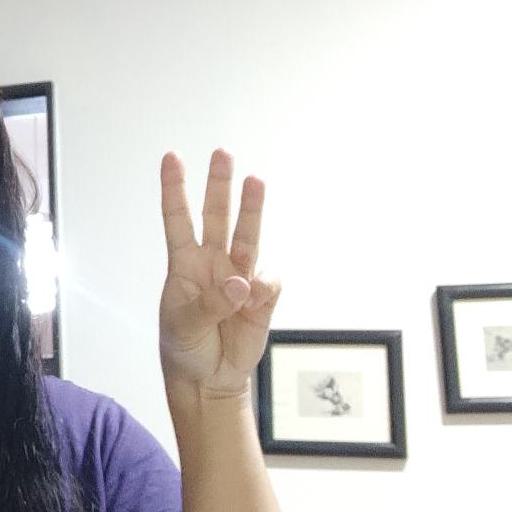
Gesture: three